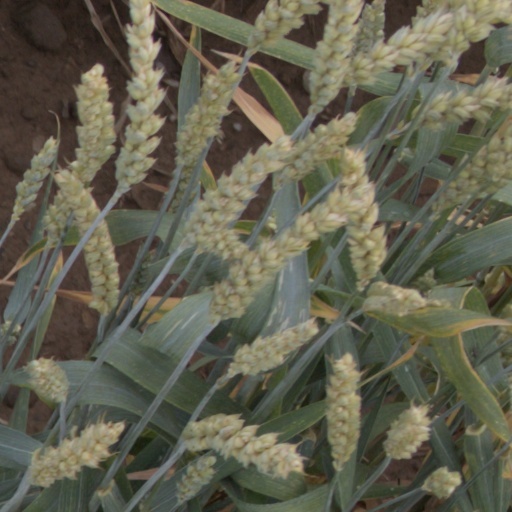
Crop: wheat